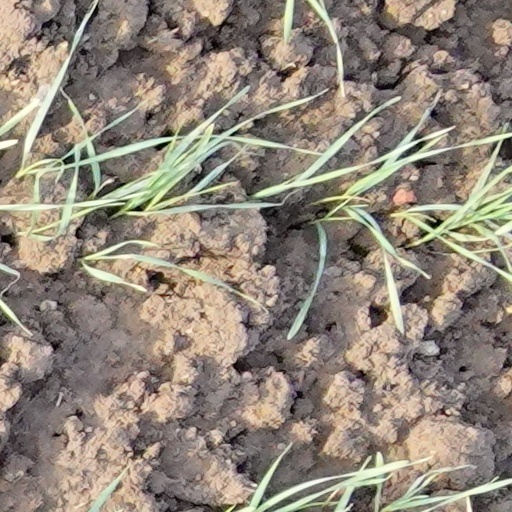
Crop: wheat